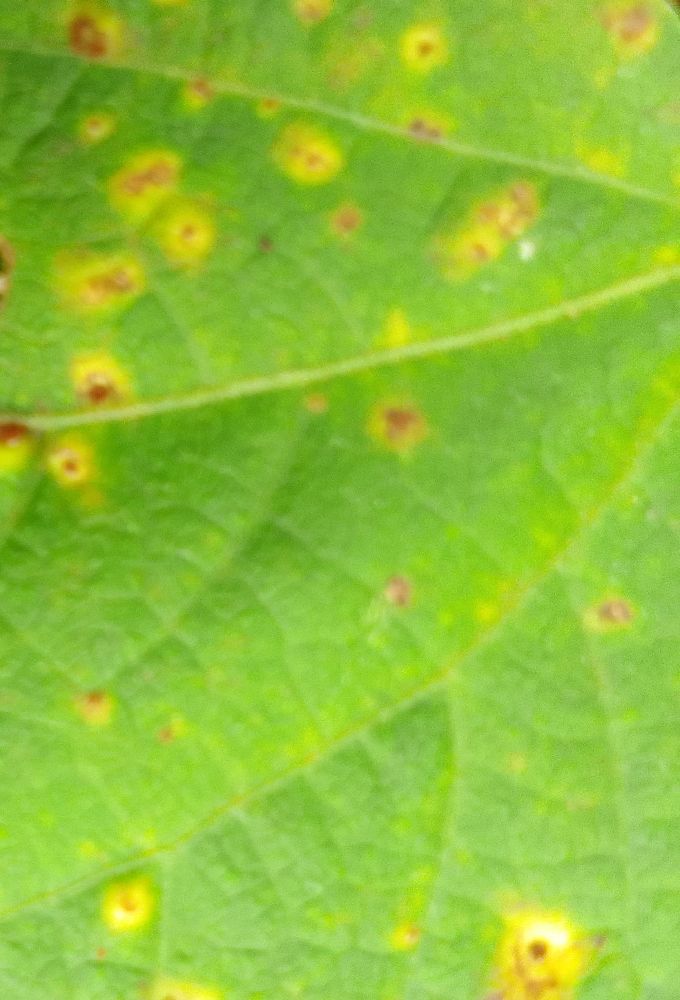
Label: rust